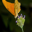
Label: butterfly